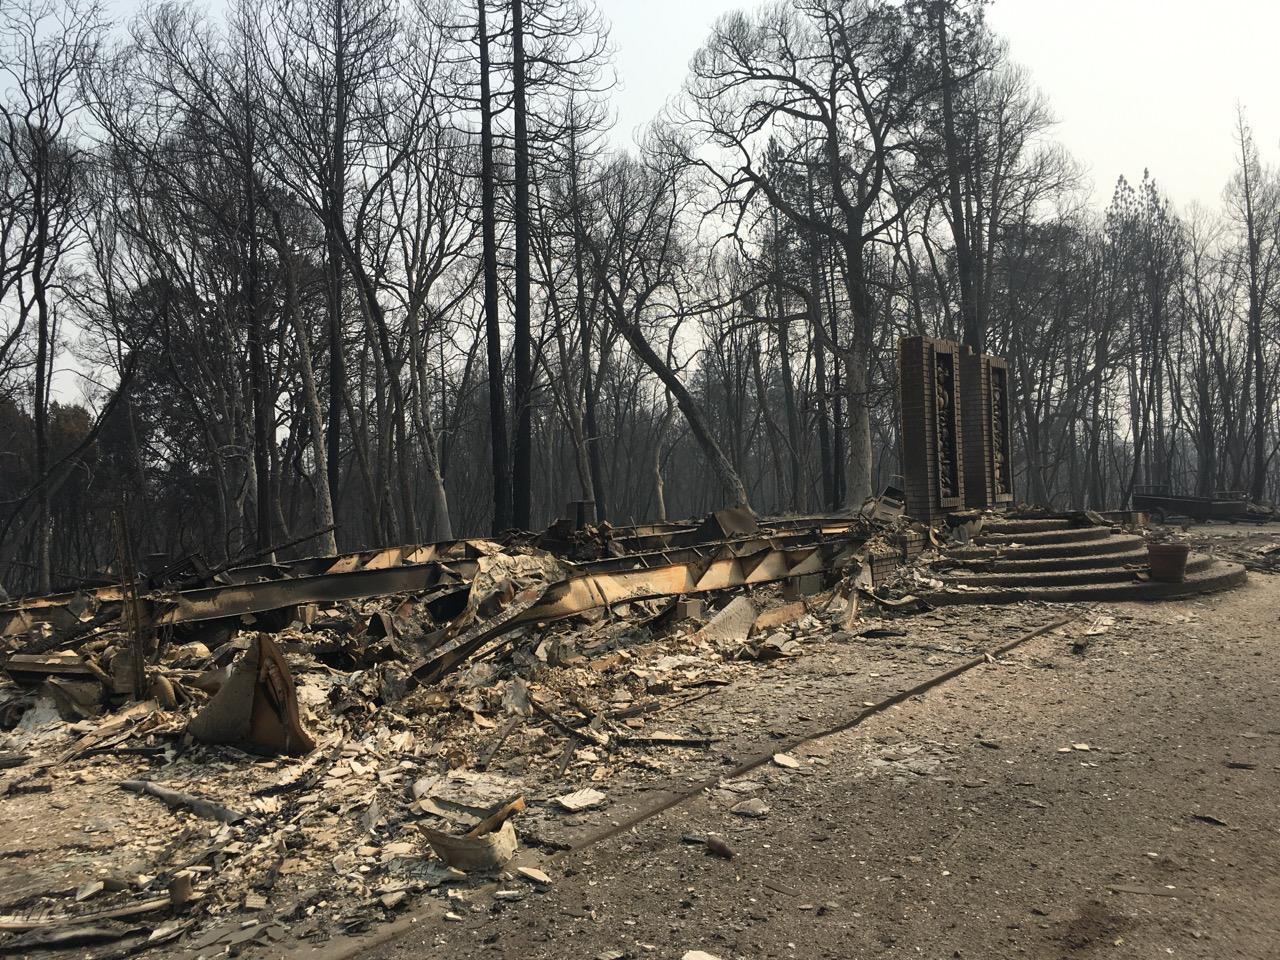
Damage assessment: destroyed